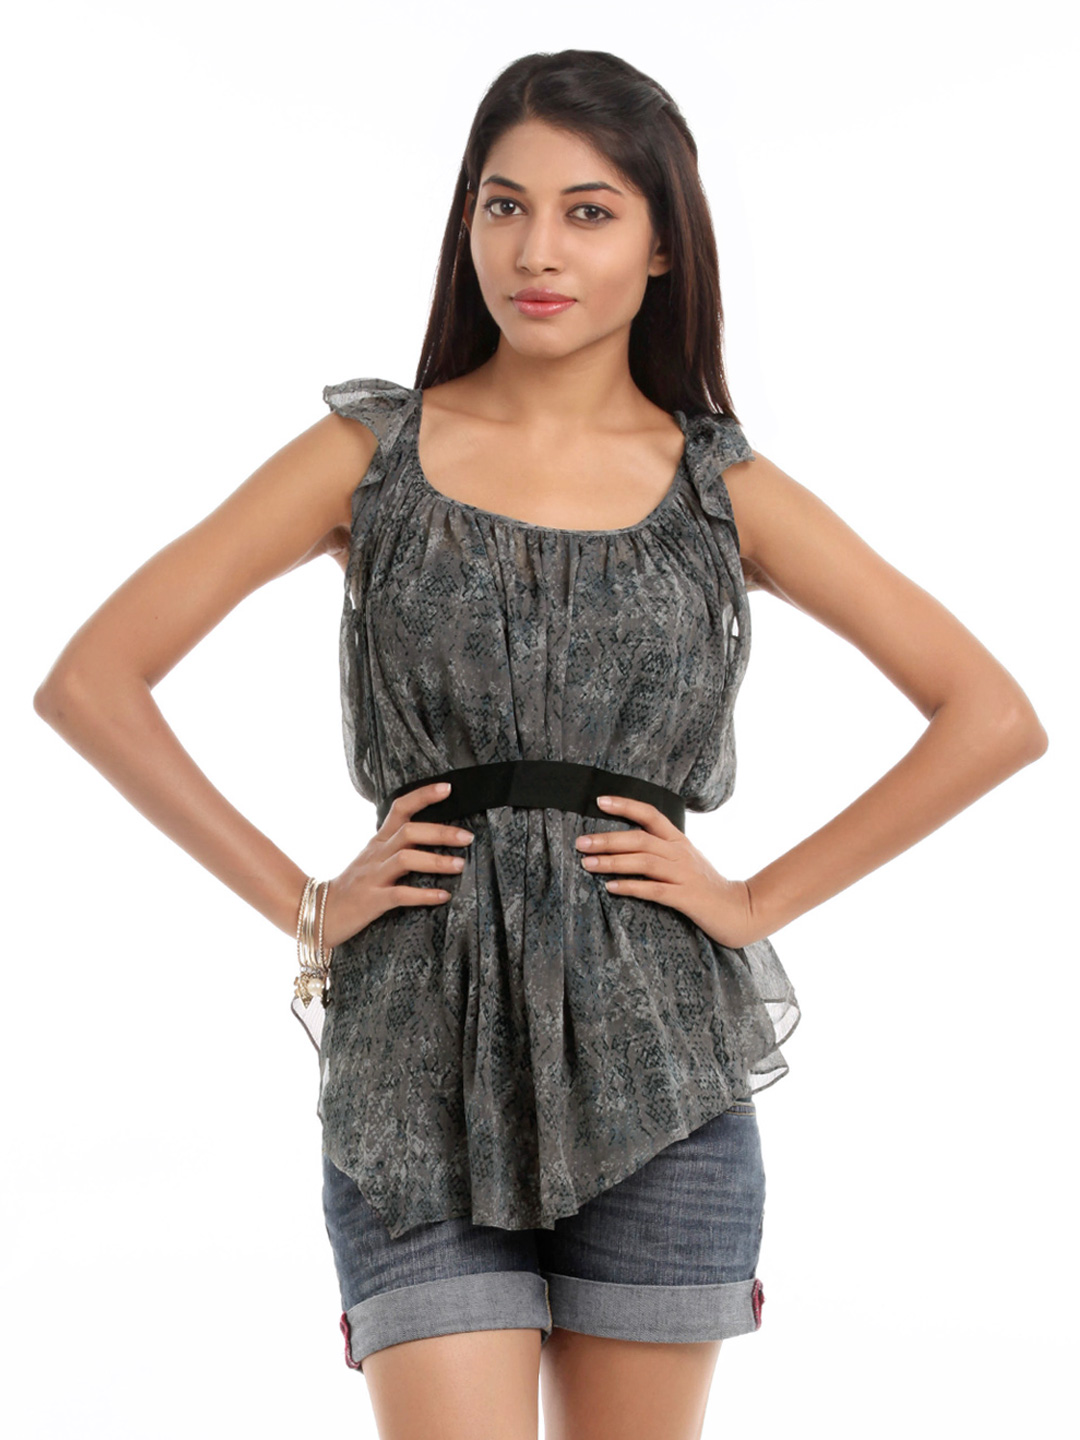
Femella Women Grey Snake Printed Top
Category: Apparel / Topwear / Tops
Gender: Women
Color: Grey
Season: Summer 2012
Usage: Casual